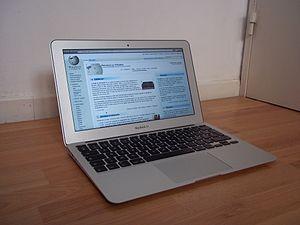
Le macbook air 2011